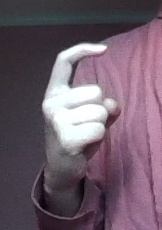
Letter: ra